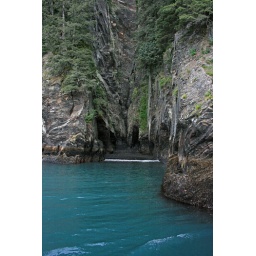
hidden black sand beach in Kenai Fjords